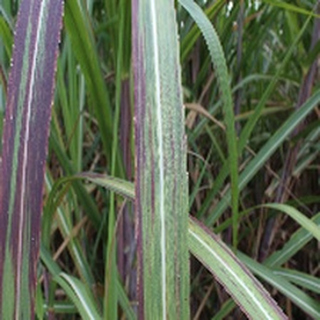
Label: sugarcane_bacterial_blight